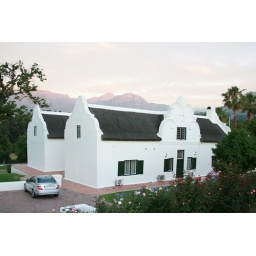
zzz 1209 194625 rosegarden and car by building